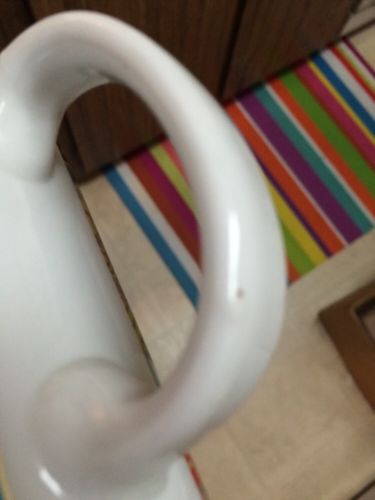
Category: mug